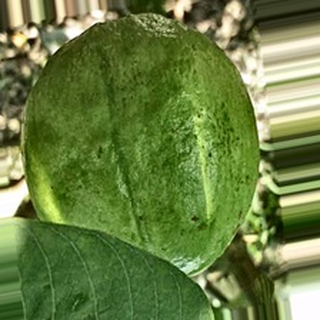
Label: healthy_guava